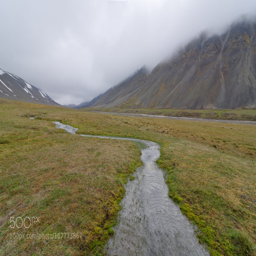
polar valley in the summer